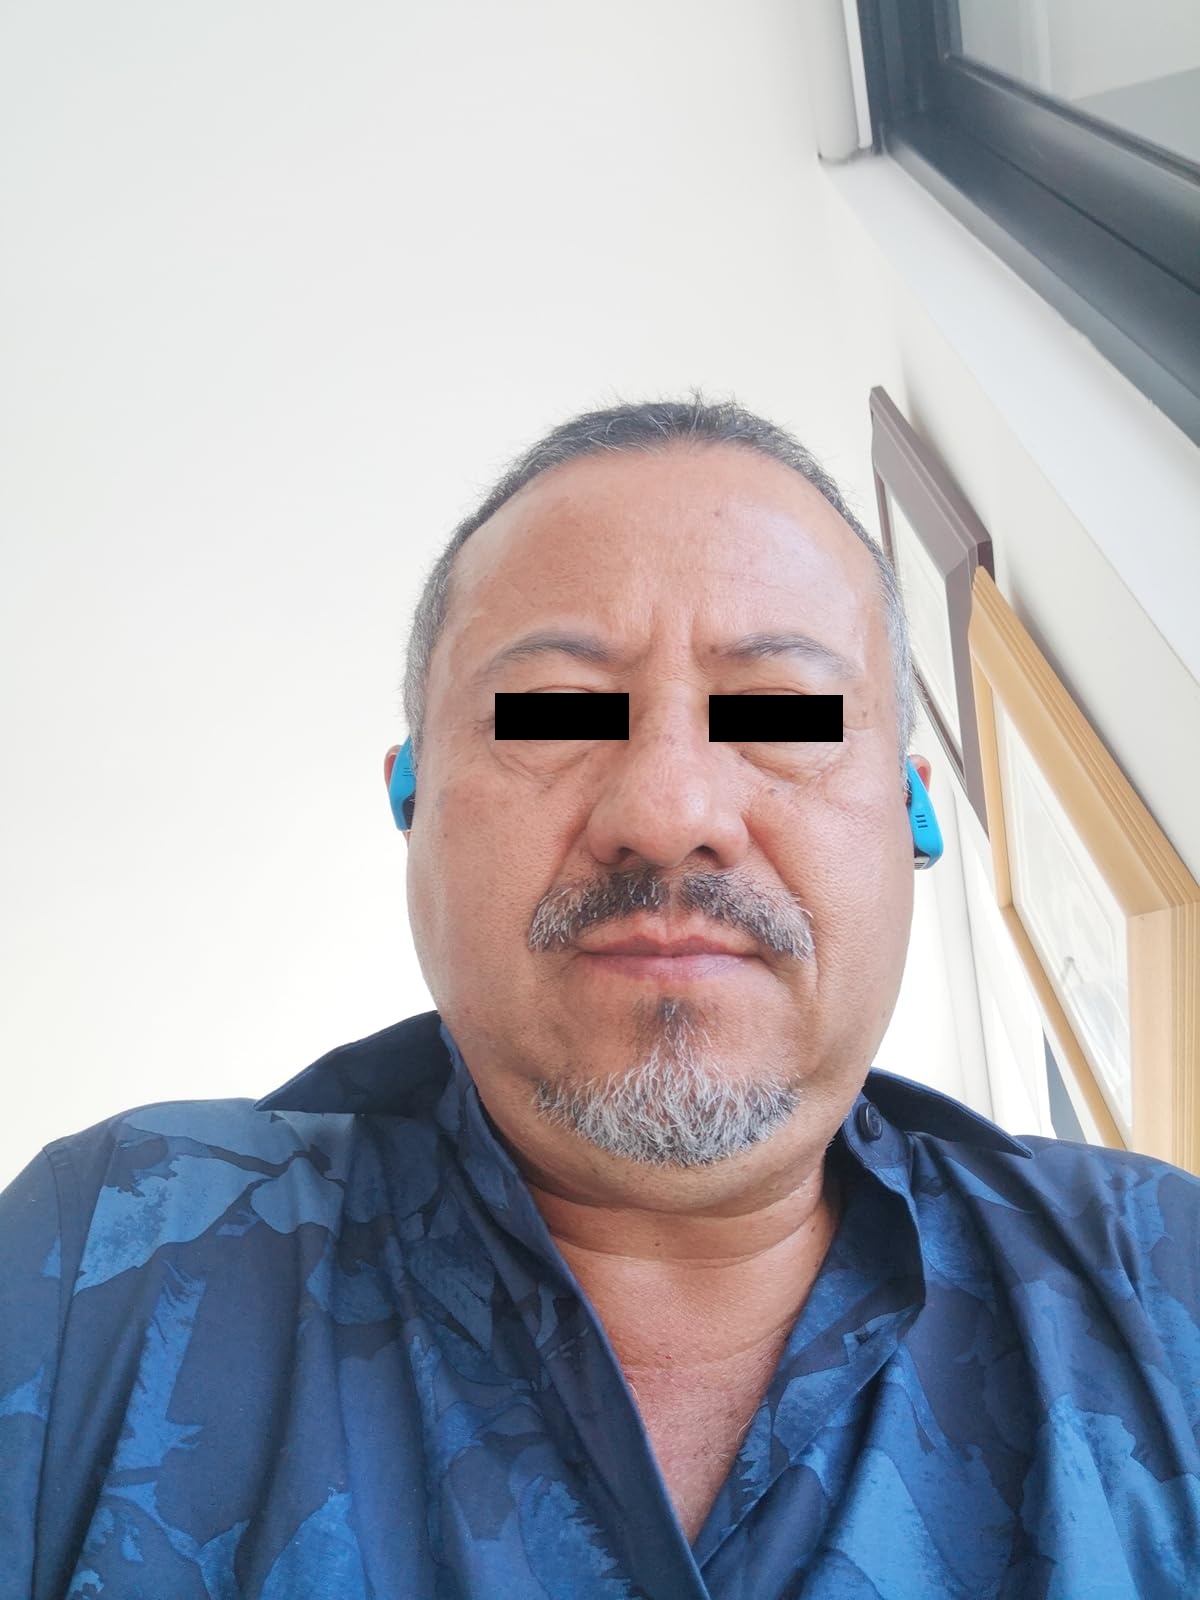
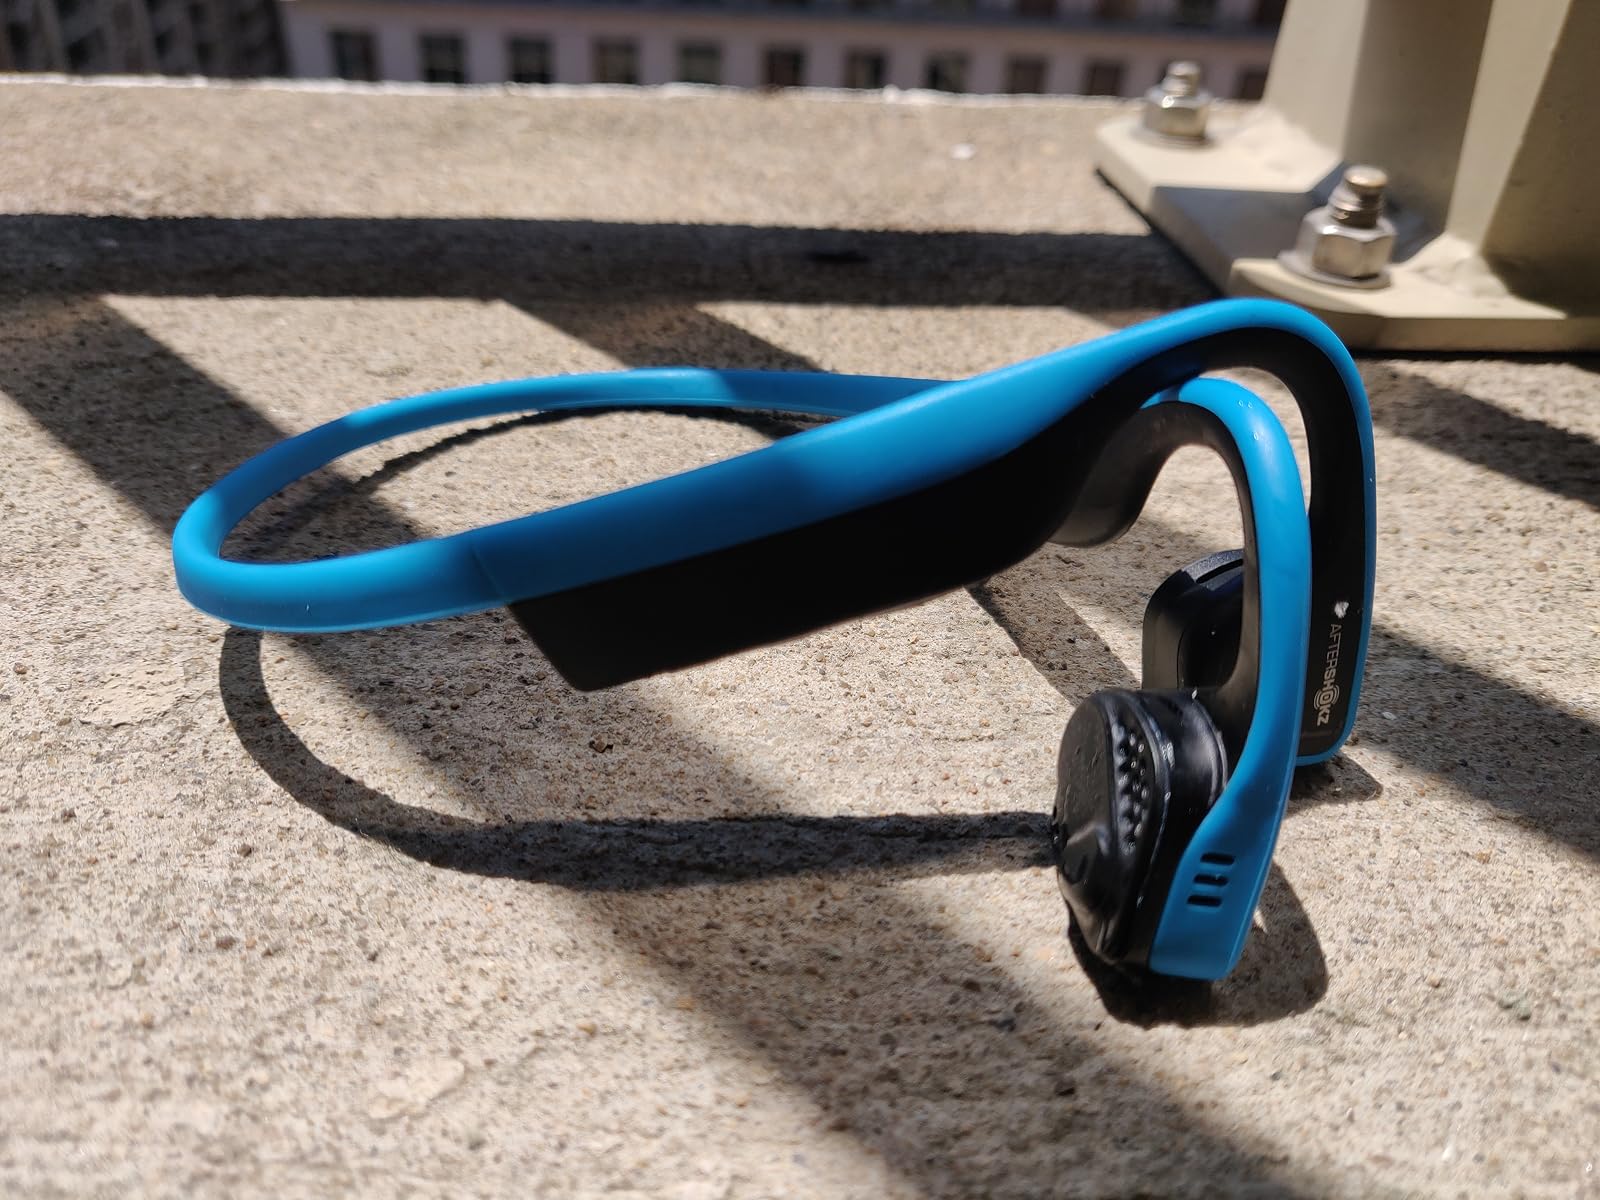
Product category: headphones
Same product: yes